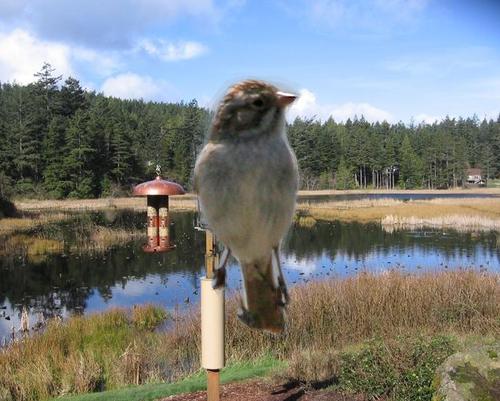
Bird species: Brewer_Sparrow
Bird type: landbird
Background: land